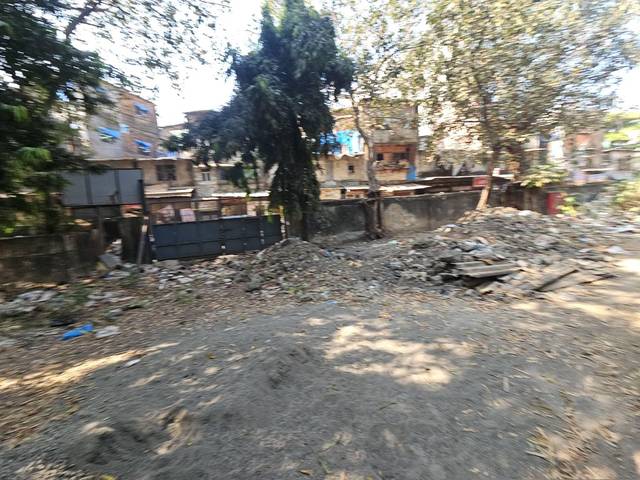
Region: India
Coordinates: 19.075, 72.843